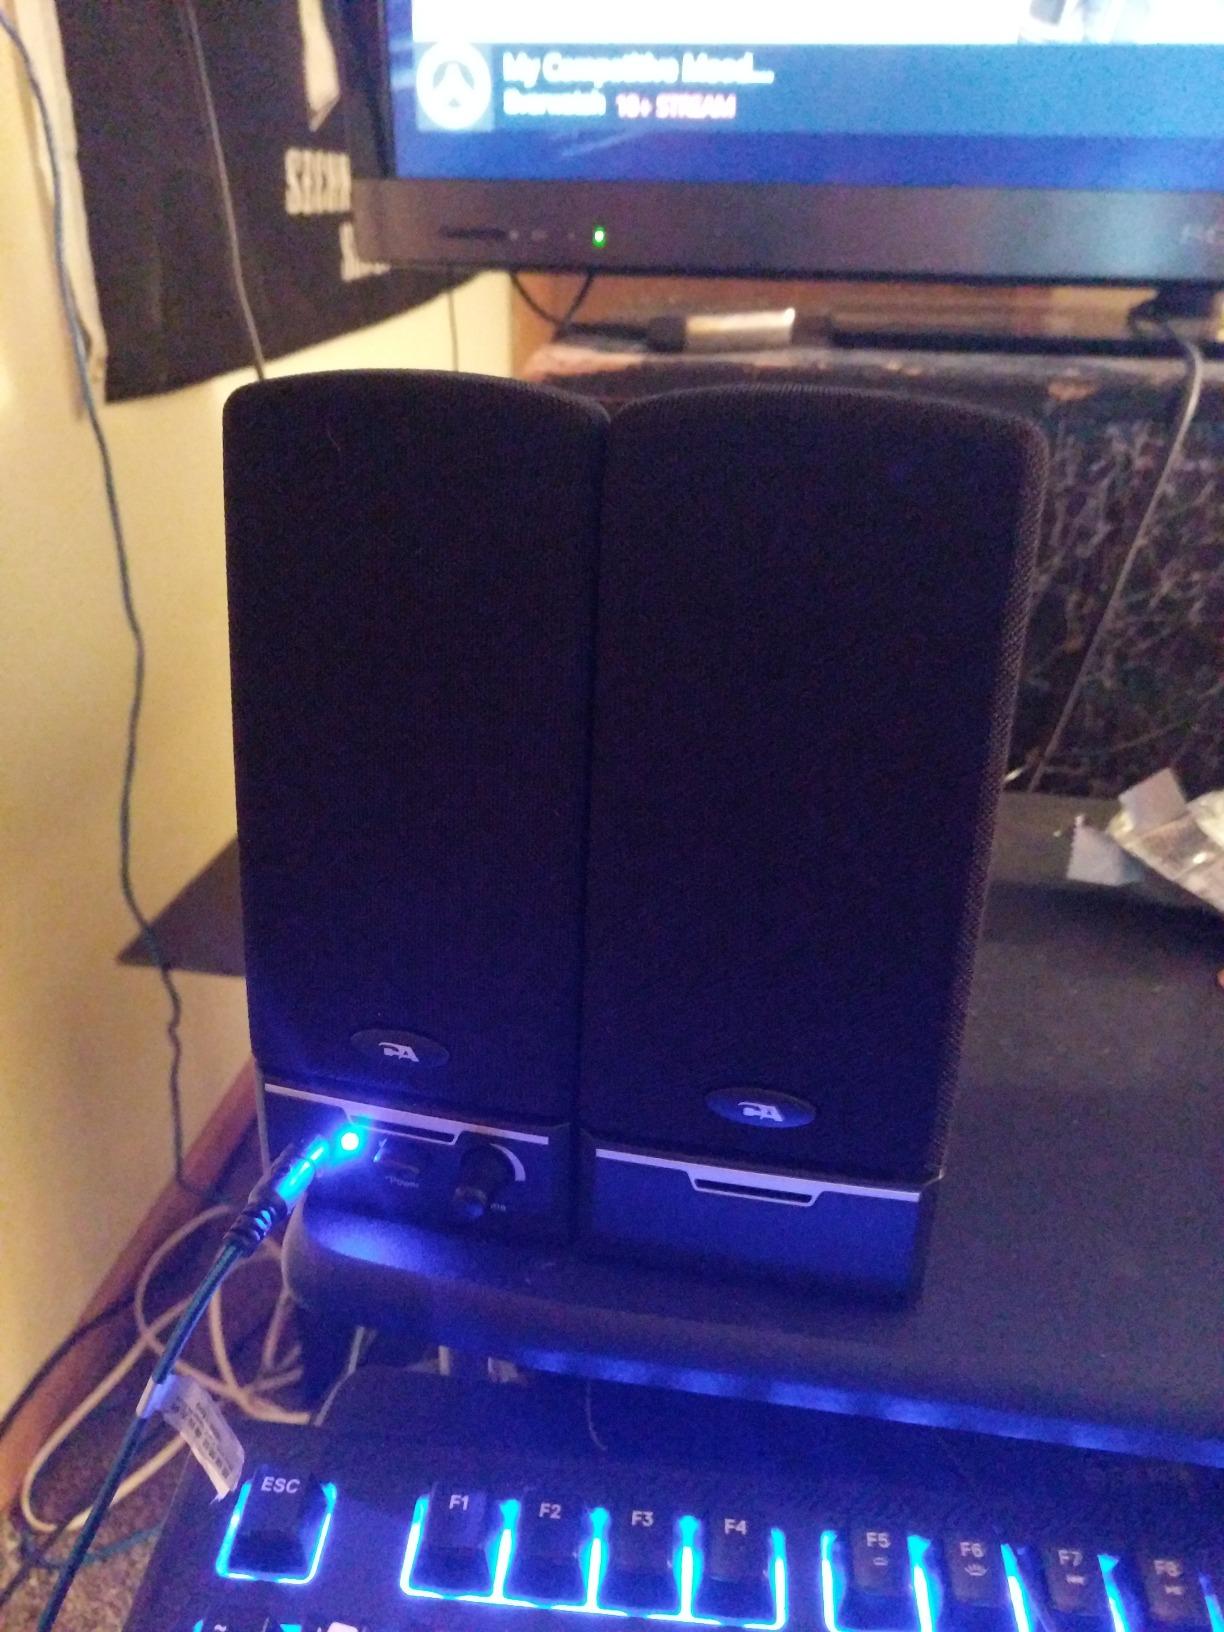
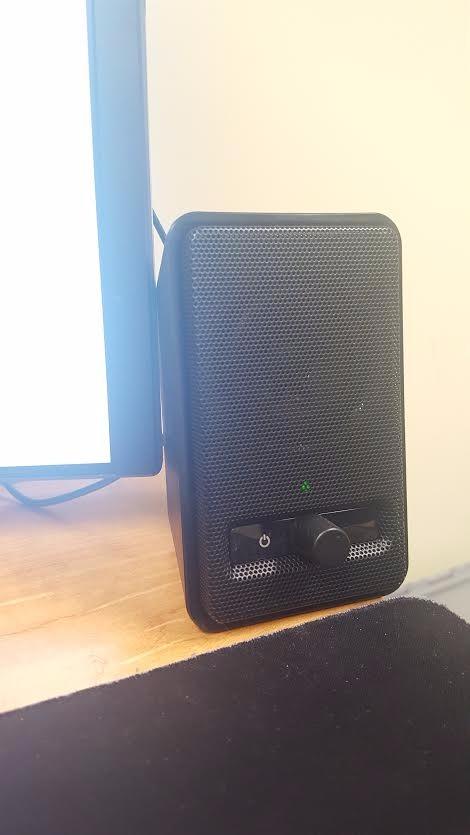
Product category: speaker
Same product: no